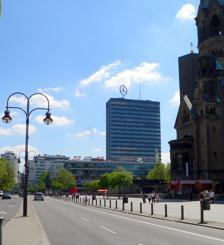
Building: Europa-Center
Country: Germany
Year built: 1965
Building complex in Berlin, Germany Breitscheidplatz with Europa-Center The Europa-Center is a building complex on Breitscheidplatz in the Charlottenburg district of Berlin , with a shopping mall and a high-rise tower 86 metres (282 ft) tall. Built between 1963 and 1965, by 2003 it had been designated as a historically preserved building. History of the site Romanisches Haus about 1900 From 1897 a residential building was erected at the site of the present-day Europa-Center, vis-à-vis the Kaiser Wilhelm Memorial Church and likewise designed in a Neo-Romanesque style according to plans by Franz Schwechten . Then part of Berlin's fashionable "New West" (today also known as "City West"), it was, from 1916, home to the Romanisches Café , a popular meeting place for writers, artists and people in the theatre business, as well as those who aspired to join them. During a RAF air raid in World War II on the night of 22/23 November 1943, the building burnt down and lay in ruins. After the war, the cleared premises were used only intermittently for more than a decade, according to need. Makeshift constructions were used variously by wrestlers, circus performers and missionaries, followed by food outlets and briefly a cinema hosting so-called Sittenfilme ("films of manners "). A local newspaper described the central site as a "stain on Berlin's calling card". Construction Memorial Church and Europa-Center, 1965 Soon after the division of the city by the construction of the Berlin Wall , in 1961, the situation changed. Upon the reconstruction of the Memorial Church, the West Berlin businessman and investor Karl Heinz Pepper was appointed to oversee the redevelopment of the Breitscheidplatz' eastern side. He commissioned the architects Helmut Hentrich and Hubert Petschnigg to design and build an office and shopping complex modelled on American malls. Construction work began in 1963, with artistic consulting by the church architect Egon Eiermann , and on 2 April 1965 the Europa-Center was inaugurated by Governing Mayor Willy Brandt . What had been built was a complex with a total floor space of 80,000 square metres, divided into distinct units: a two-storey foundation with a basement and two inner courtyards, a cinema, a hotel, an apartment block, and the box-shaped 86m high-rise, then the highest in Berlin, with 21 storeys and 13,000 square metres of office space. In 2005 the operators of the complex gave the number of shops and food outlets as around 100. Notable features View from Tauentzienstraße On top of the high-rise, and visible across Berlin, is a large metal star-in-a-circle symbol, the logo of car manufacturer Mercedes-Benz . It weighs 15,000 kg, has an outer diameter of 10 metres, completes approximately two revolutions a minute, and glows at night with the help of 681 fluorescent tubes. The shopping mall initially comprised an ice rink (closed in 1974) and the Royal Palast cinema, with the world's largest projection screen at the time of its opening in 1965 (closed in 2004). There was also an observation deck on the roof. Today's major attractions include " The Clock of Flowing Time ", a 13 metres (43 ft) high water clock of communicating vessels, and the Mengenlehreuhr originally located on nearby Kurfürstendamm . The basement is home to a Kabarett theatre and a large Irish pub . The building features prominently in the 1966 spy film The Quiller Memorandum and in the 1981 biographical drama Christiane F. See also List of tallest buildings in Berlin References